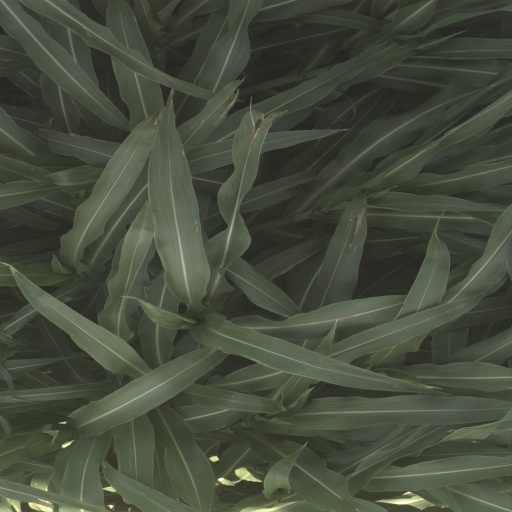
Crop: sorghum